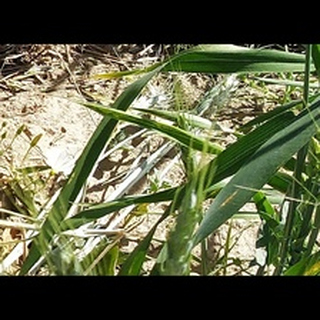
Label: healthy_wheat